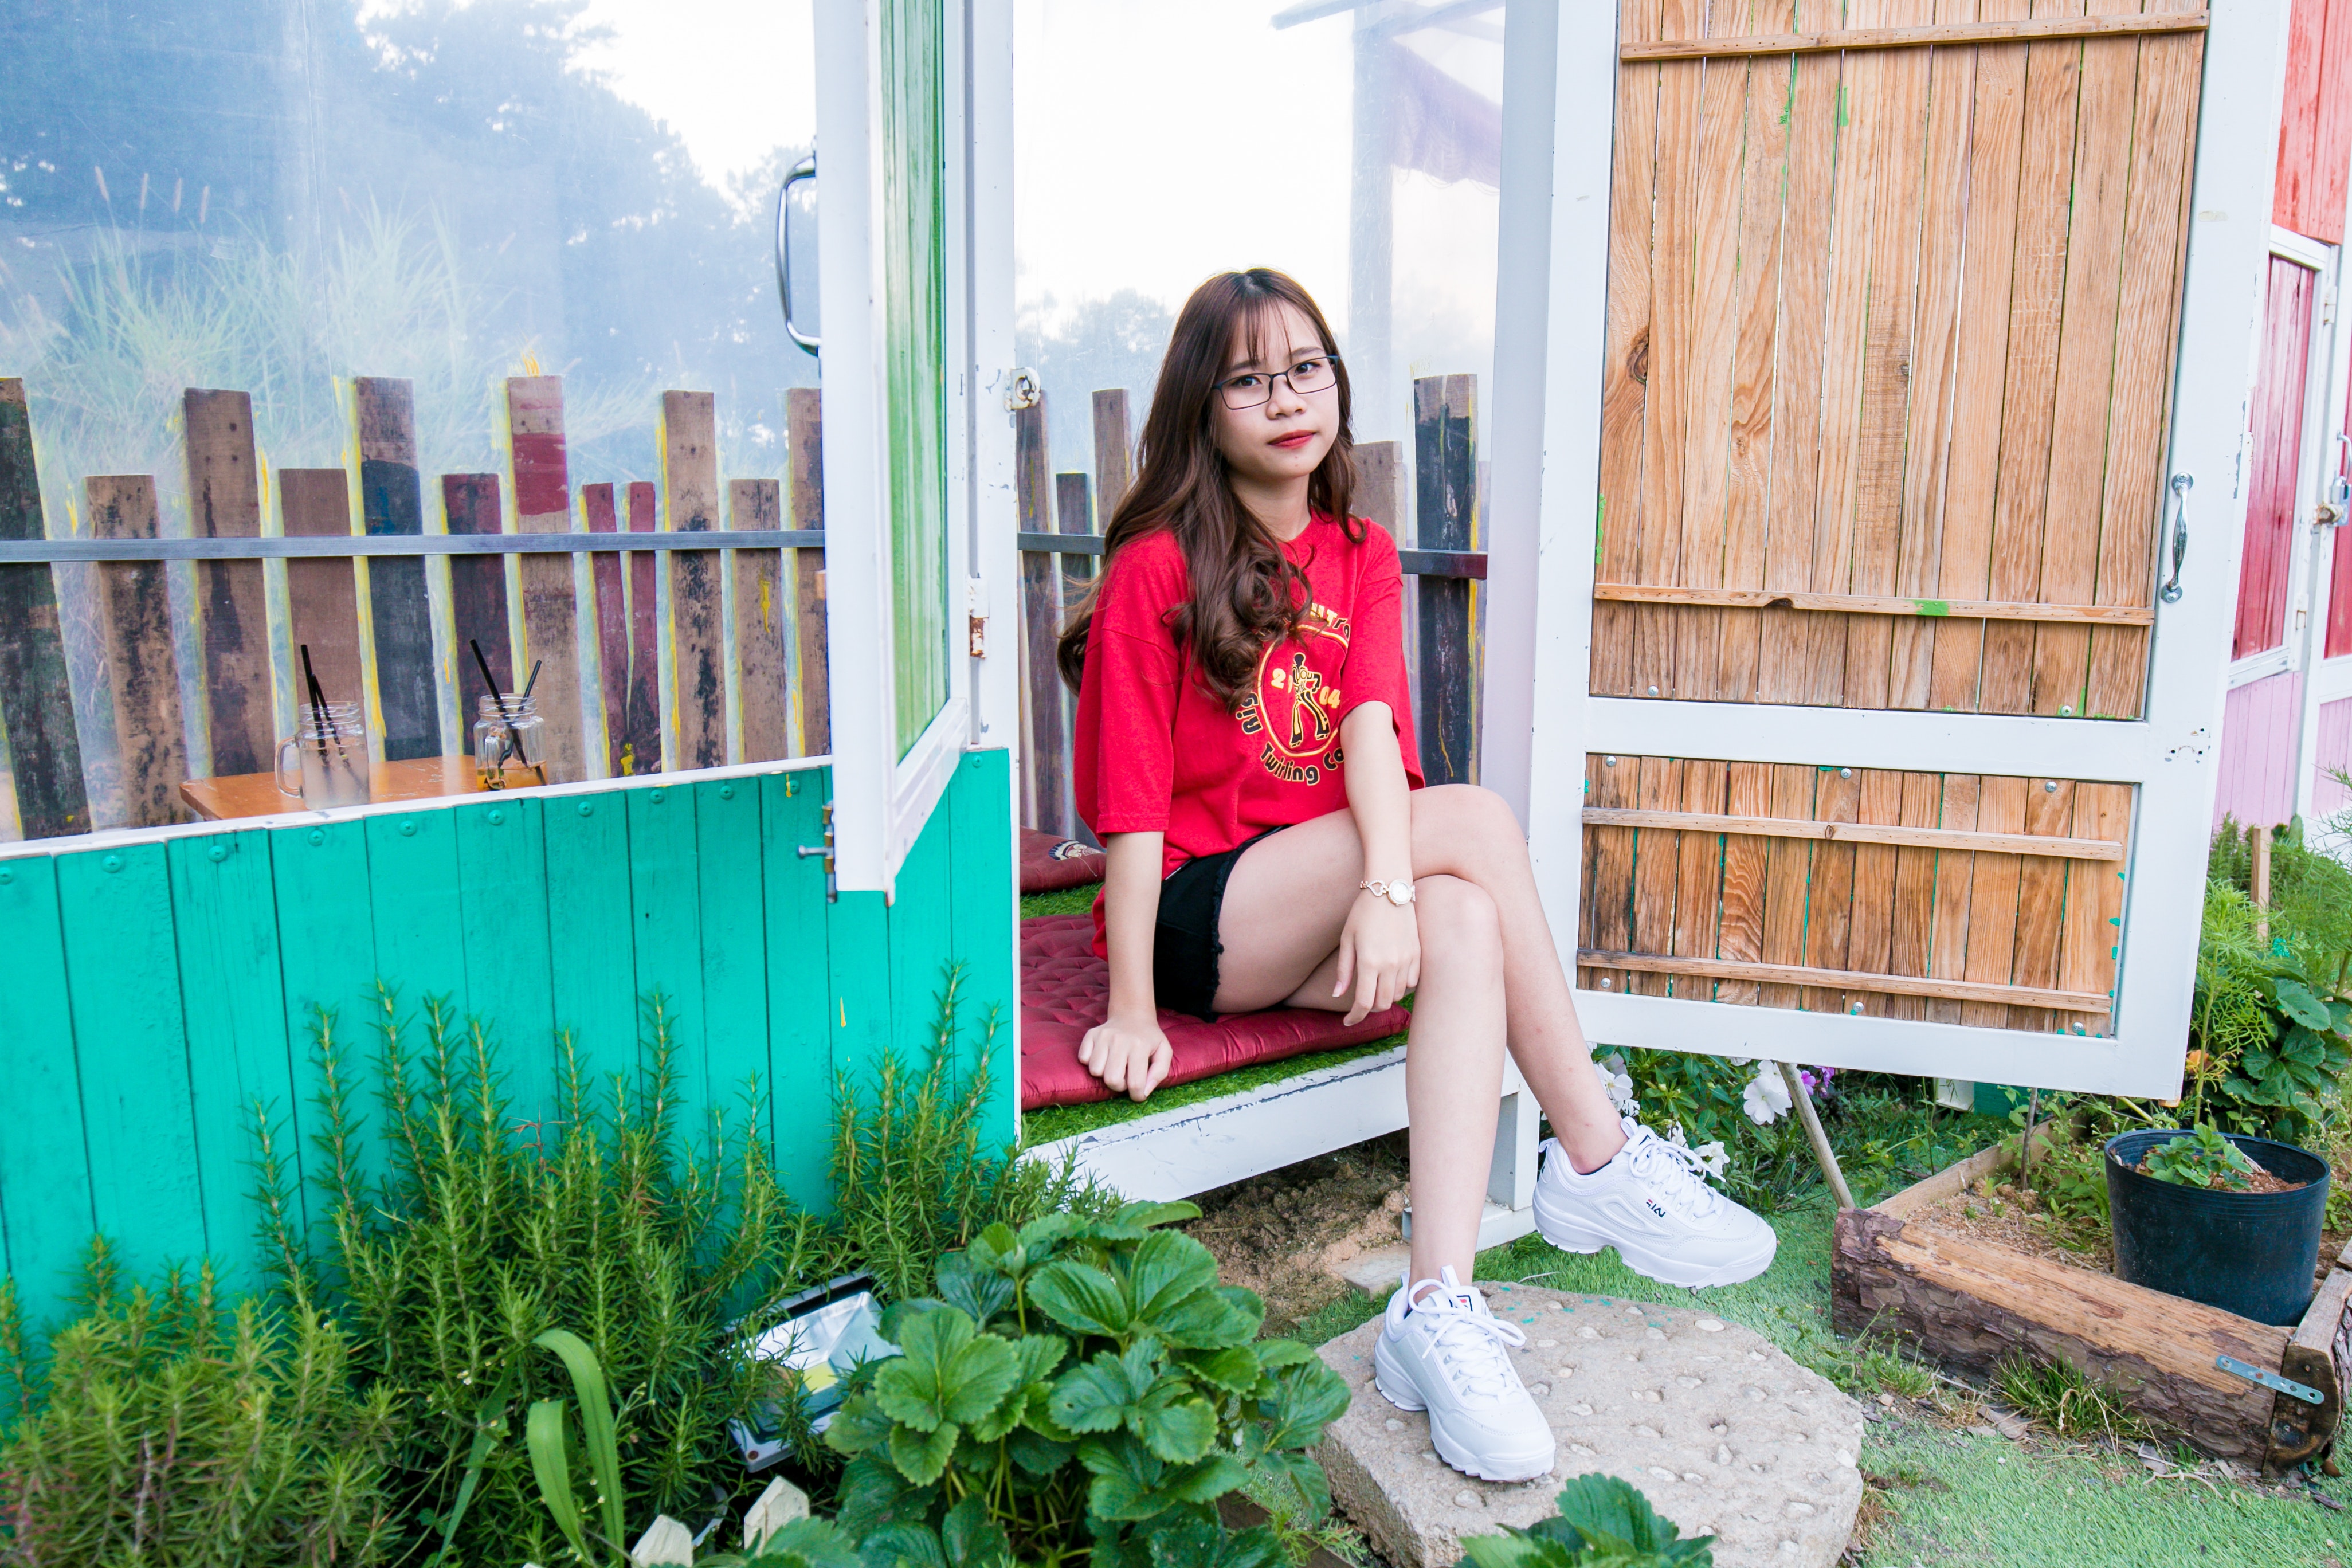
photograph, green, beauty, pink, sitting, fashion, summer, grass, spring, leg, photography, plant, house, garden, window, dress, smile, photo shoot, flower, shorts, home, fashion accessory, brown hair, herb